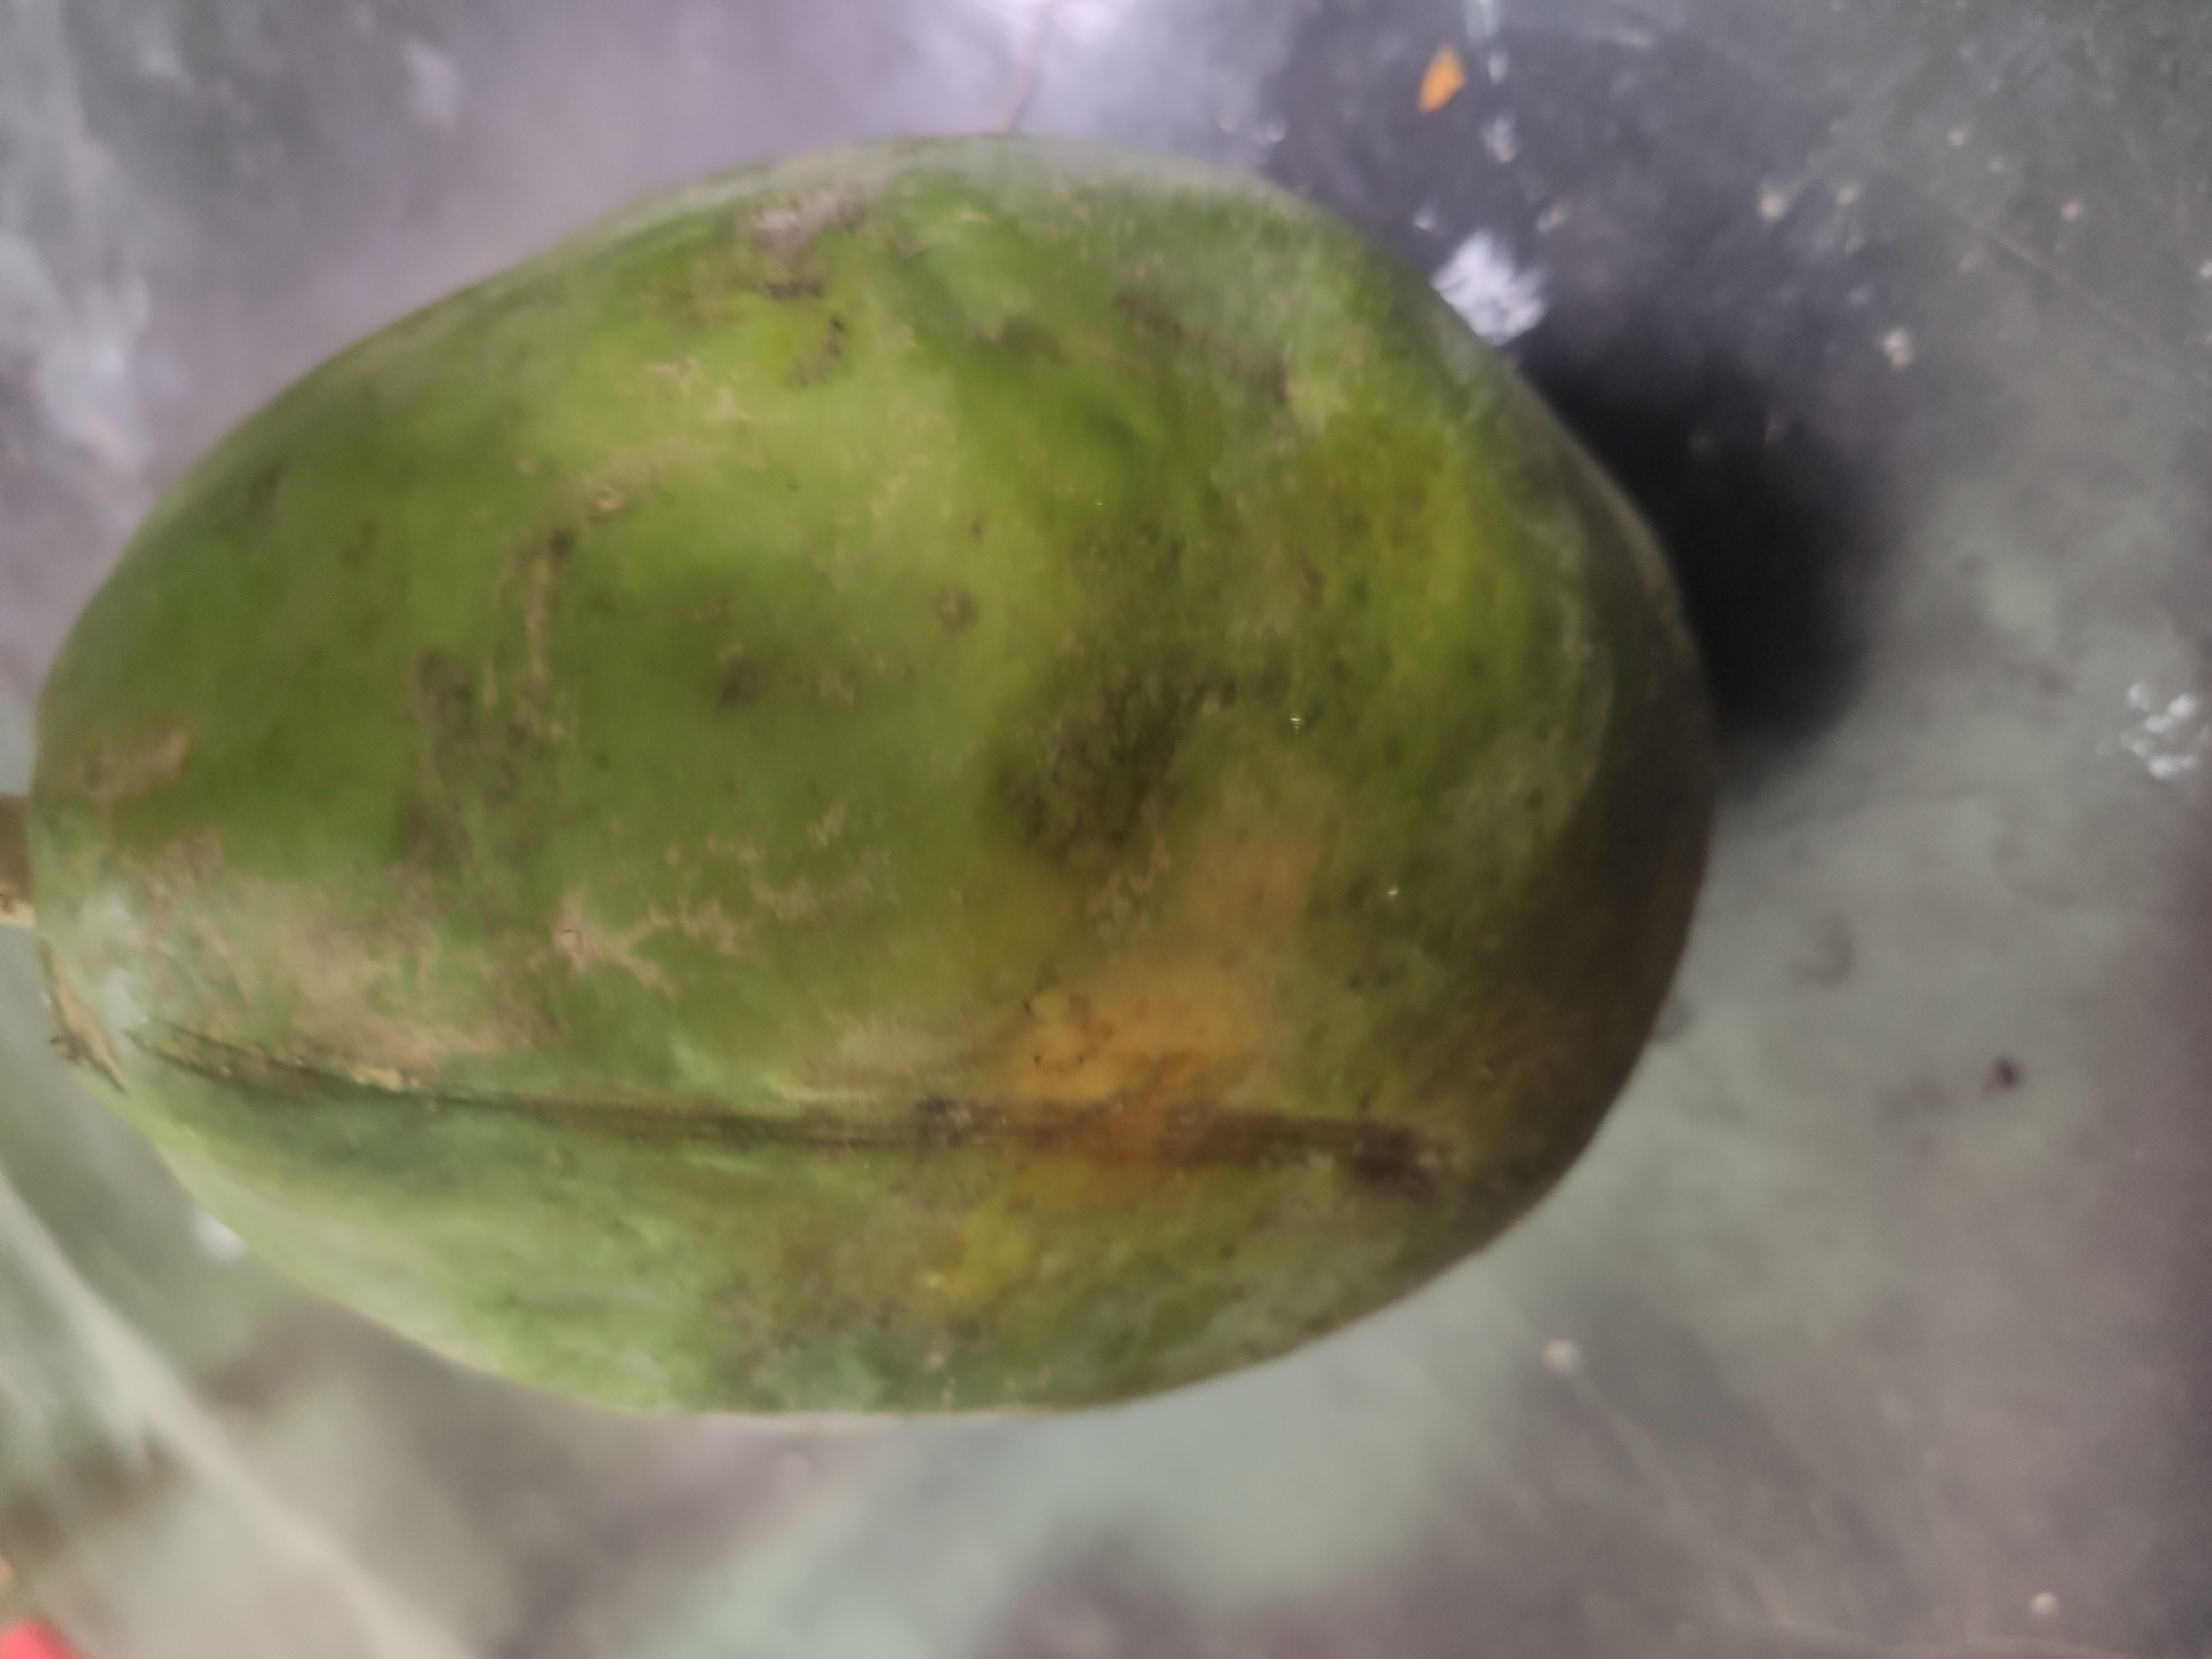
Fruit: papayas
Grade: 1st-grade